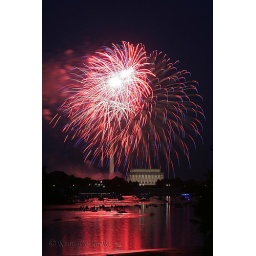
taken from arlington, VA. Lincoln memorial, monument and capital building in view.